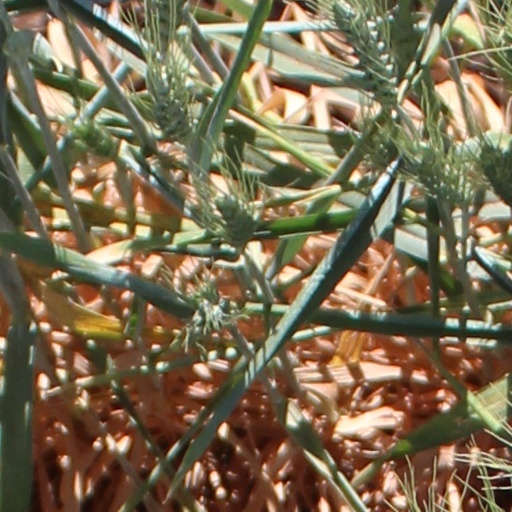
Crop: wheat